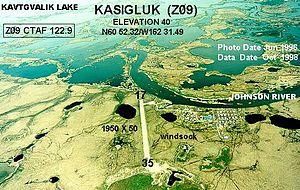
La rivière Johnson est un cours d'eau d'Alaska, aux États-Unis situé dans la région de recensement de Bethel. C'est un affluent du fleuve Kuskokwim.